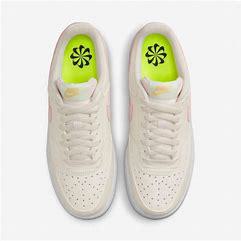
Brand: Nike
Model: Court Vision Next Nature